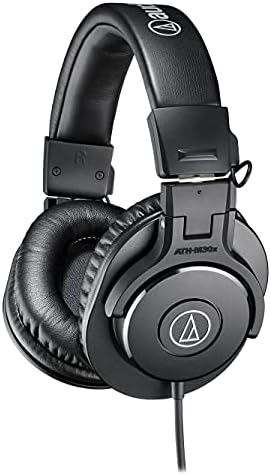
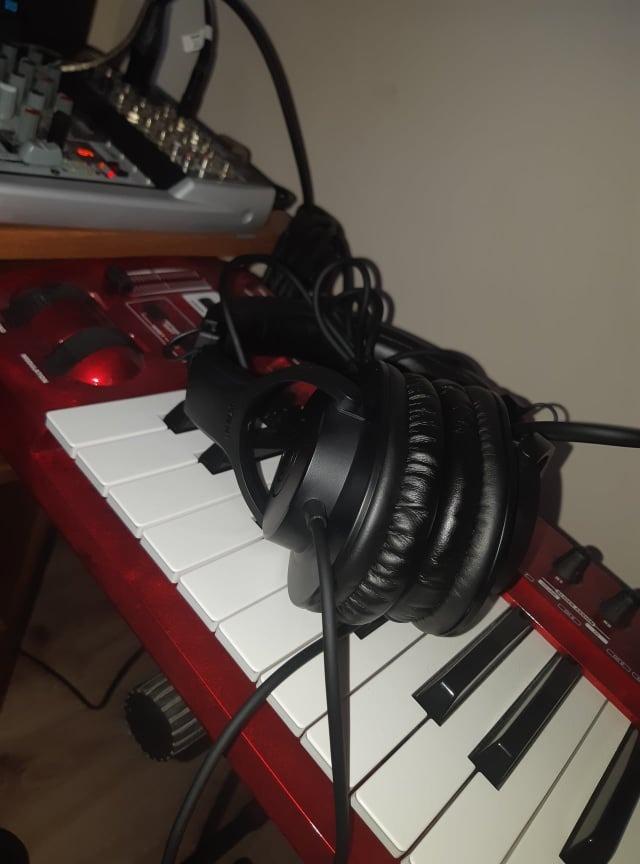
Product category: headphones
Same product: no